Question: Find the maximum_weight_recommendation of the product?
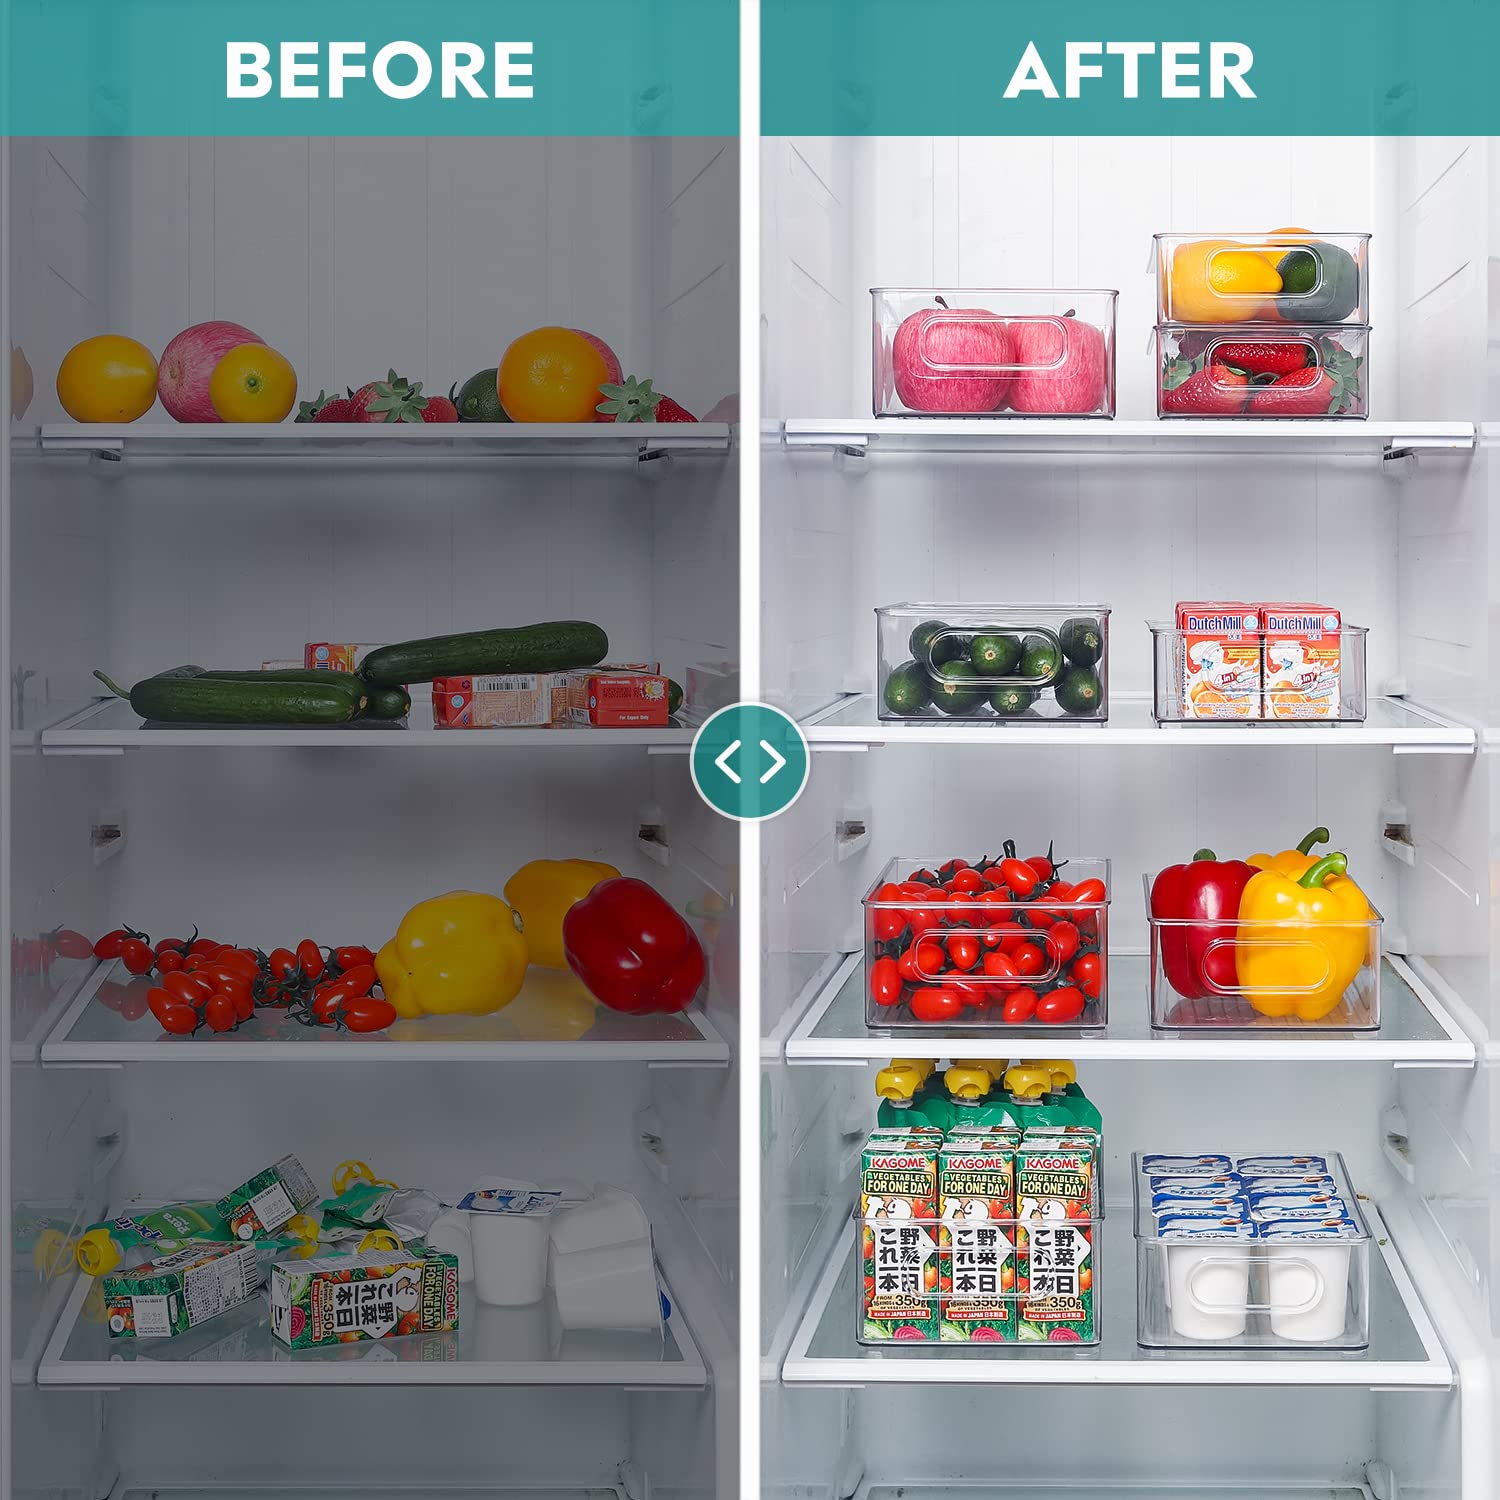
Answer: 350.0 gram